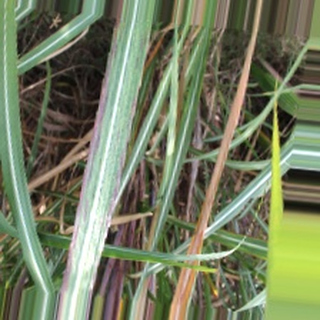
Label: sugarcane_bacterial_blight